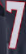
Number: 7